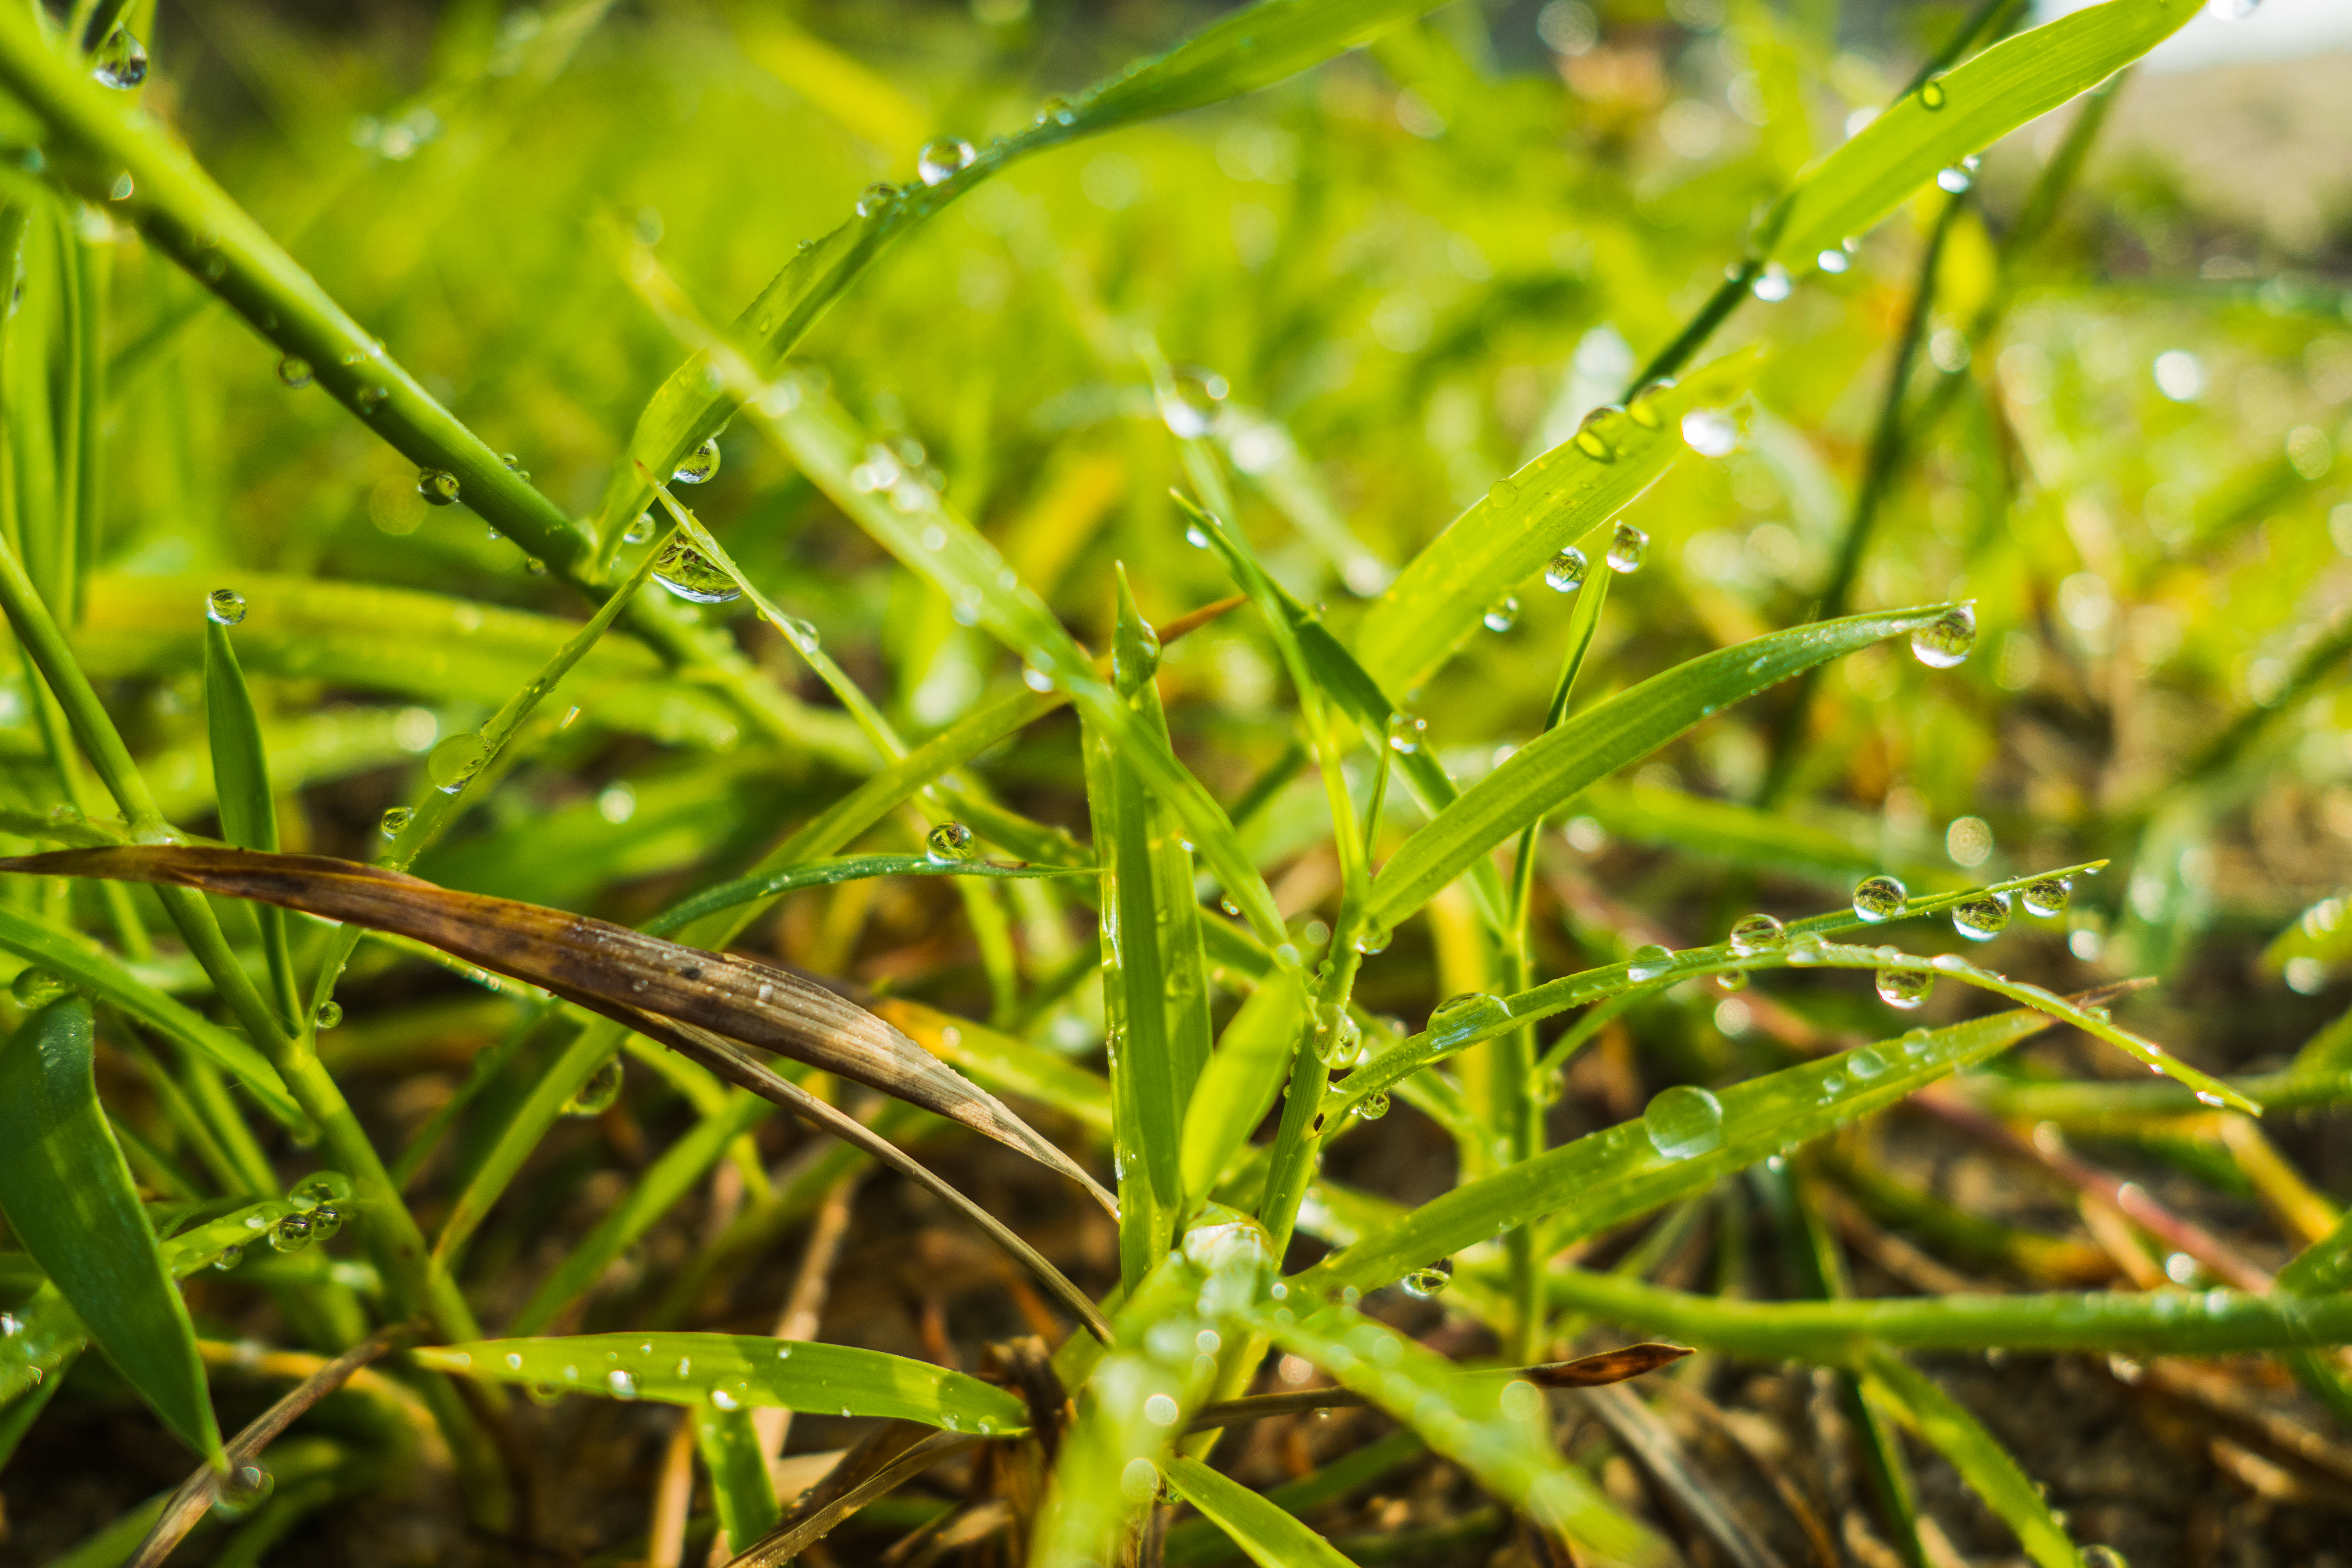
grass, dew, green, refreshing, light, morning, plant, flower, terrestrial plant, flowering plant, grass family, water, leaf, plant stem, sweet grass, sedge family, hierochloe